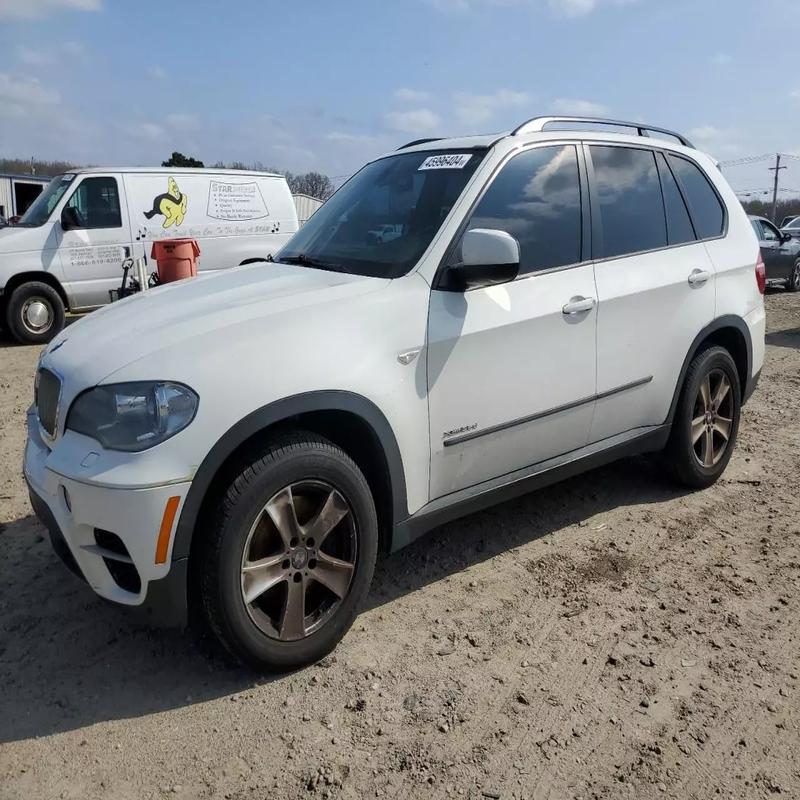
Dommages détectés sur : aile avant gauche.
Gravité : mineur